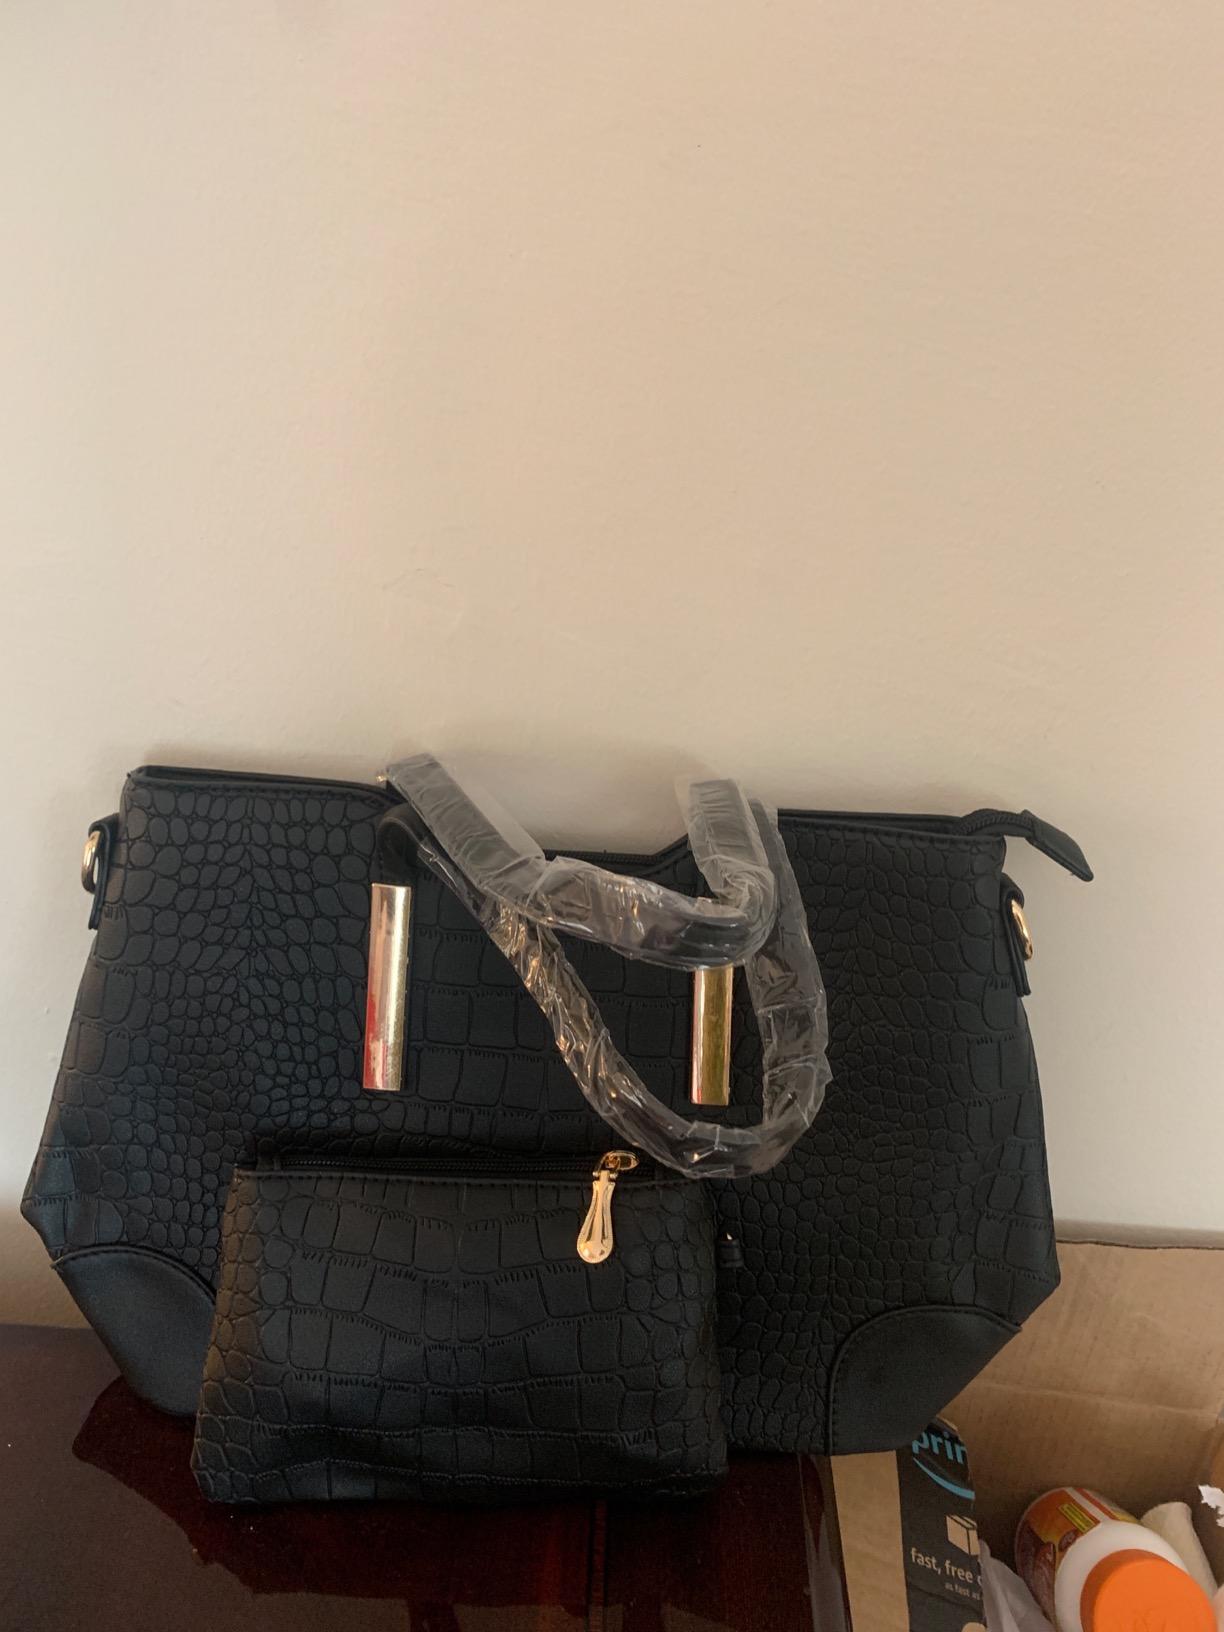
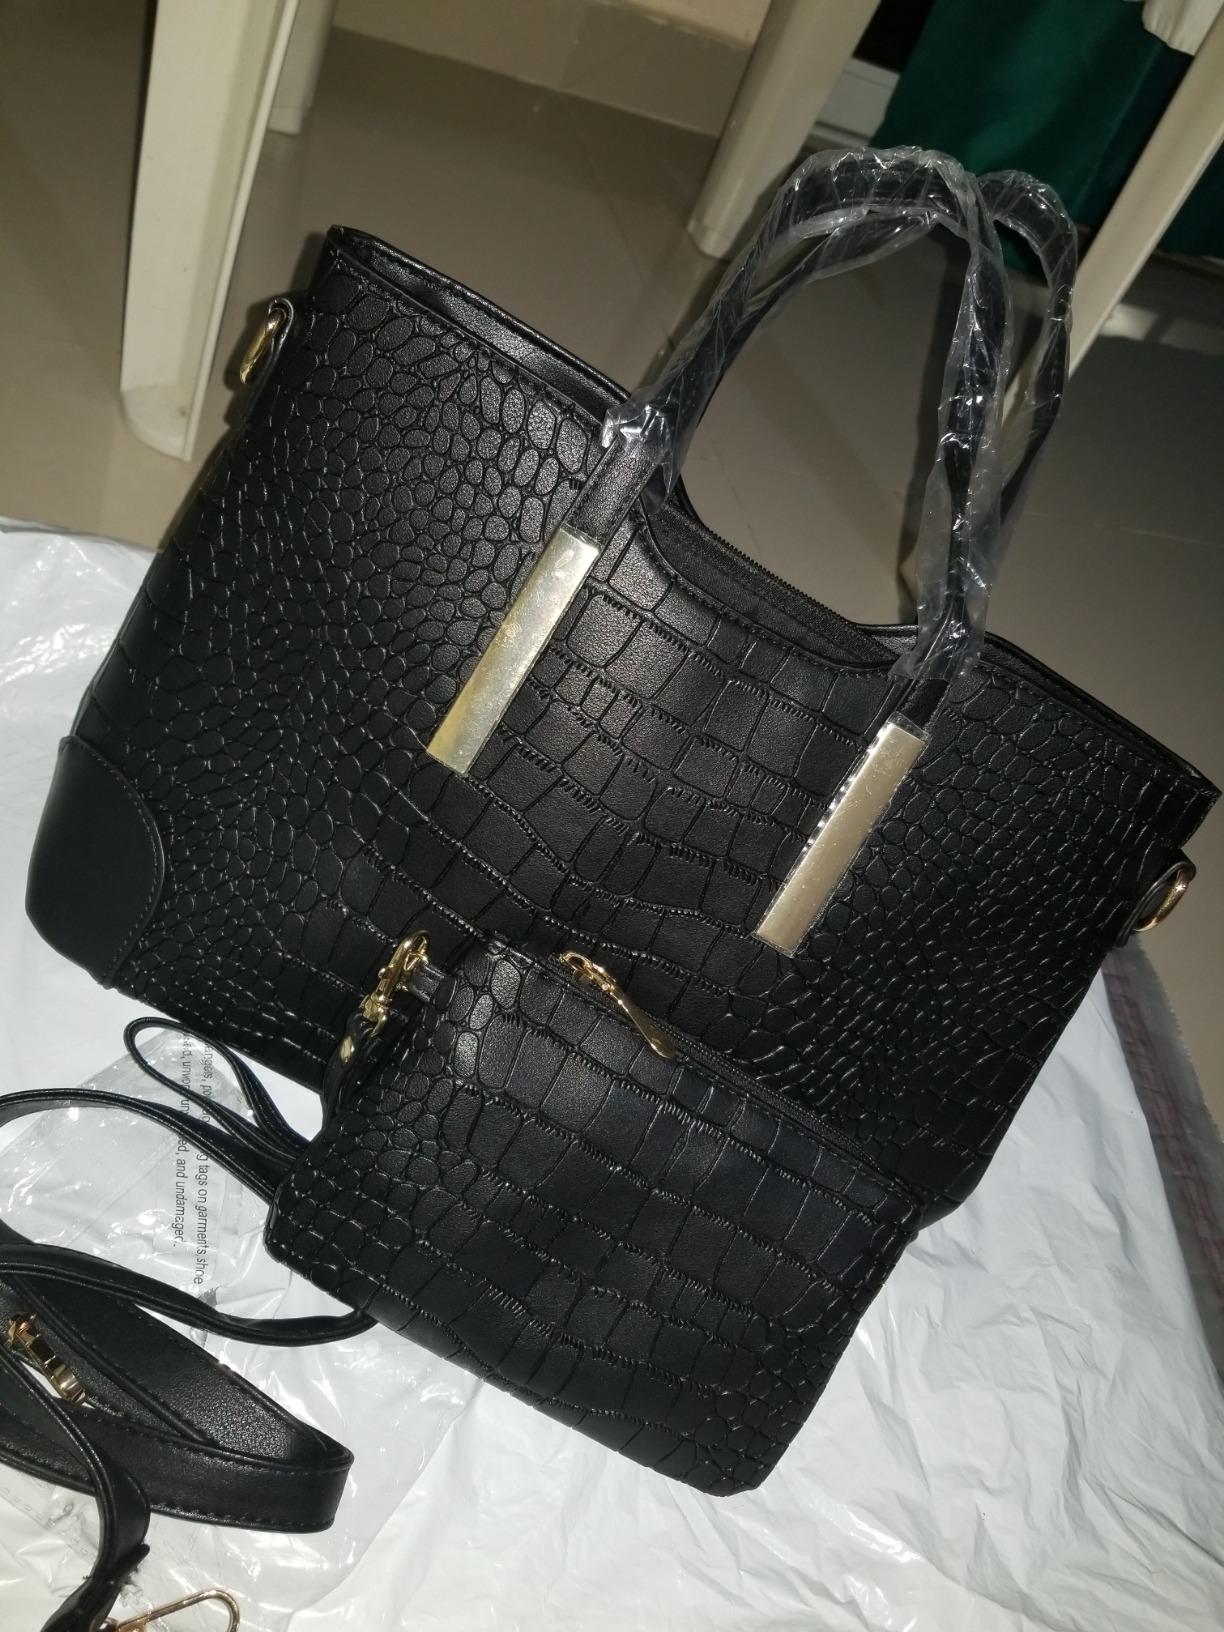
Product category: accessories_handbag
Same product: yes